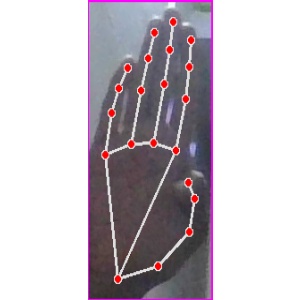
अक्षर: झ